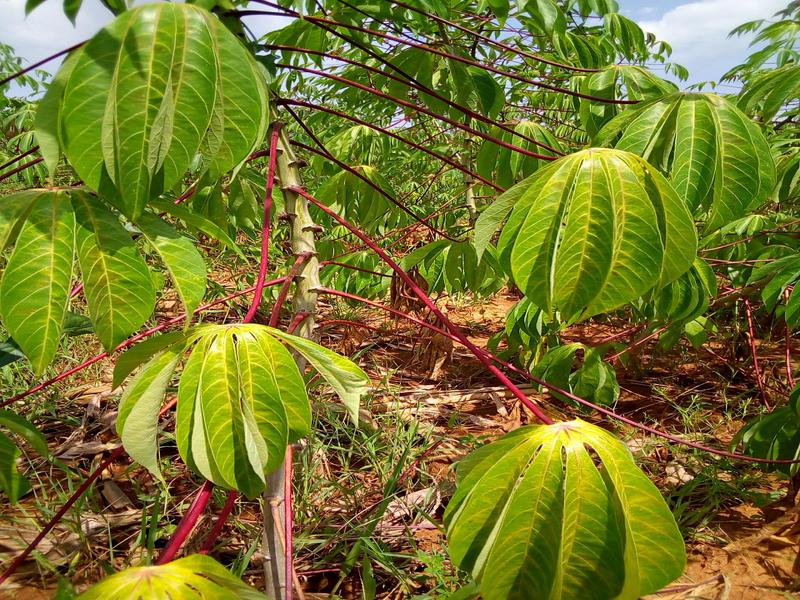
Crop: cassava
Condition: brown_streak_disease